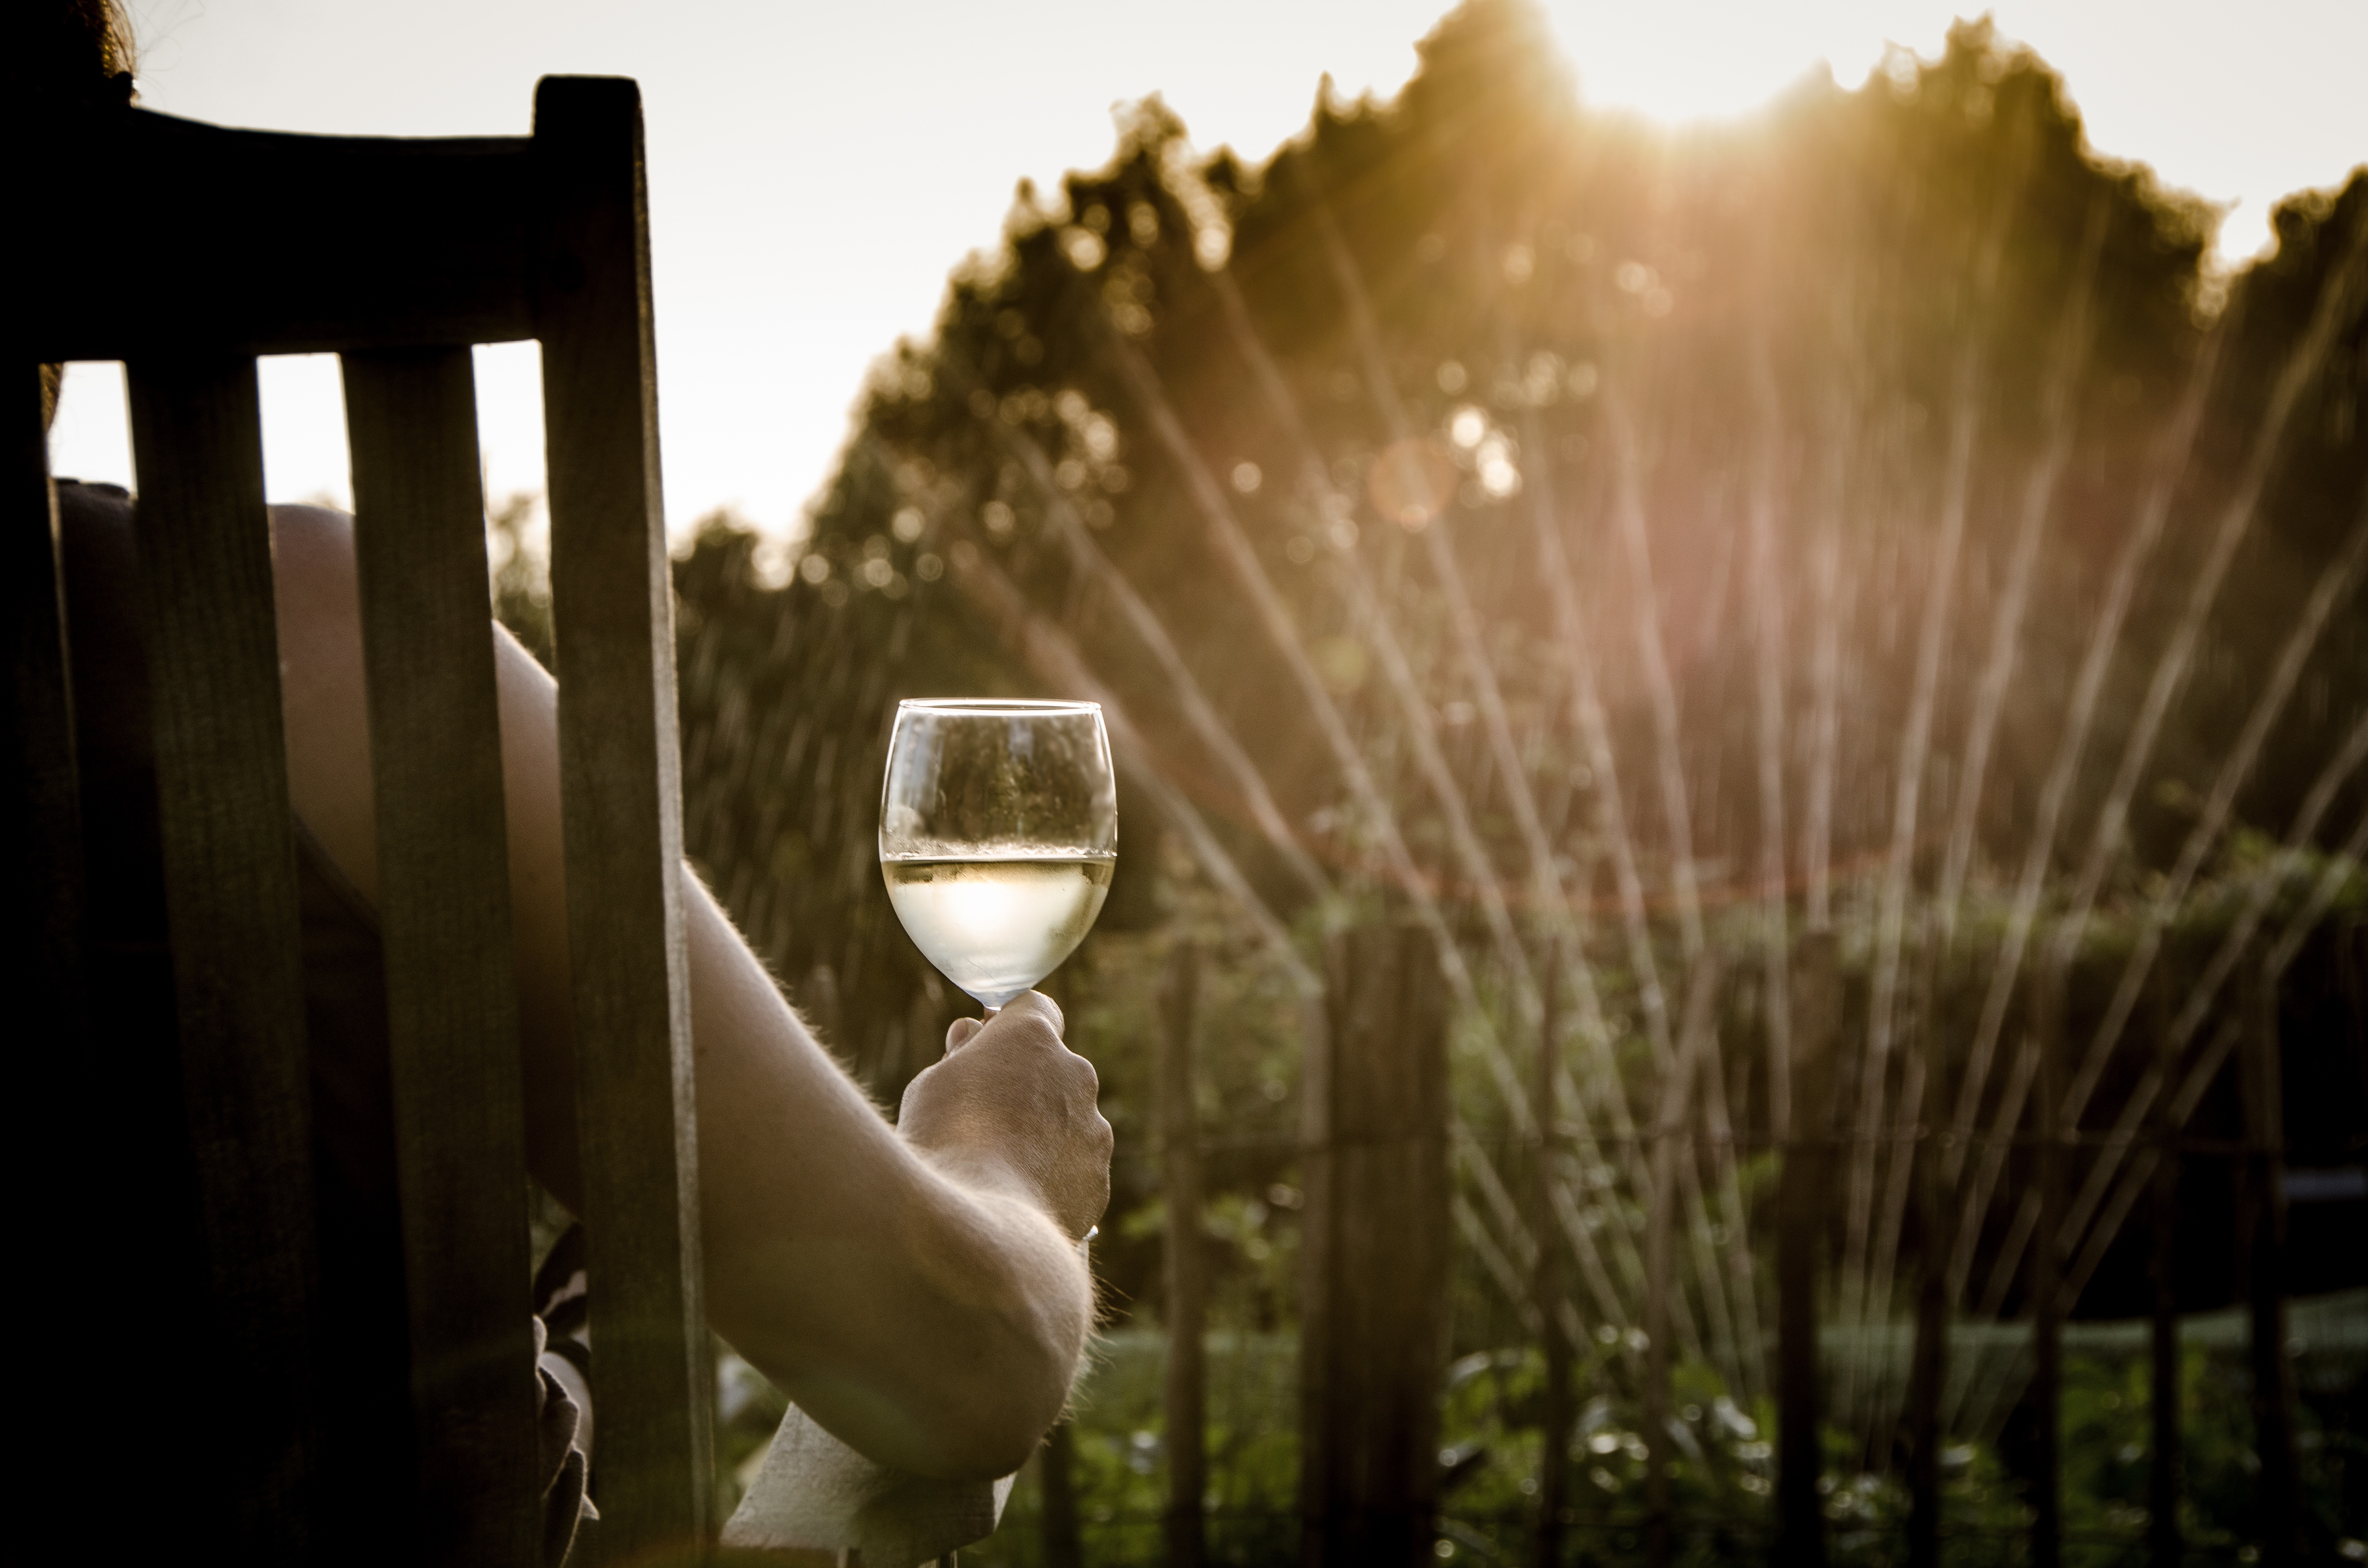
light, people, sun, woman, wine, night, photography, sunlight, flower, glass, summer, love, twilight, young, romance, romantic, beverage, garden, lifestyle, leisure, lighting, picnic, sunny, photograph, sprinkler